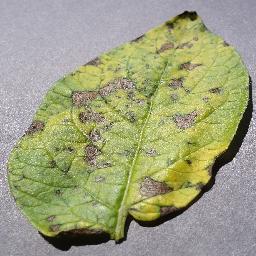
Etiqueta: Tizon_Temprano